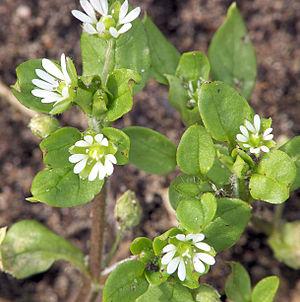
Les Caryophyllaceae sont une famille de plantes à fleurs de l'ordre des Caryophyllales. Cette famille comporte un peu plus de 80 genres et 2 000 espèces. Ce sont essentiellement des plantes herbacées, caractérisées notamment par des tiges porteuses de feuilles simples et entières, généralement opposées, et attachées à la tige au niveau d'un nœud renflé, comme chez les œillets véritables ou les silènes.